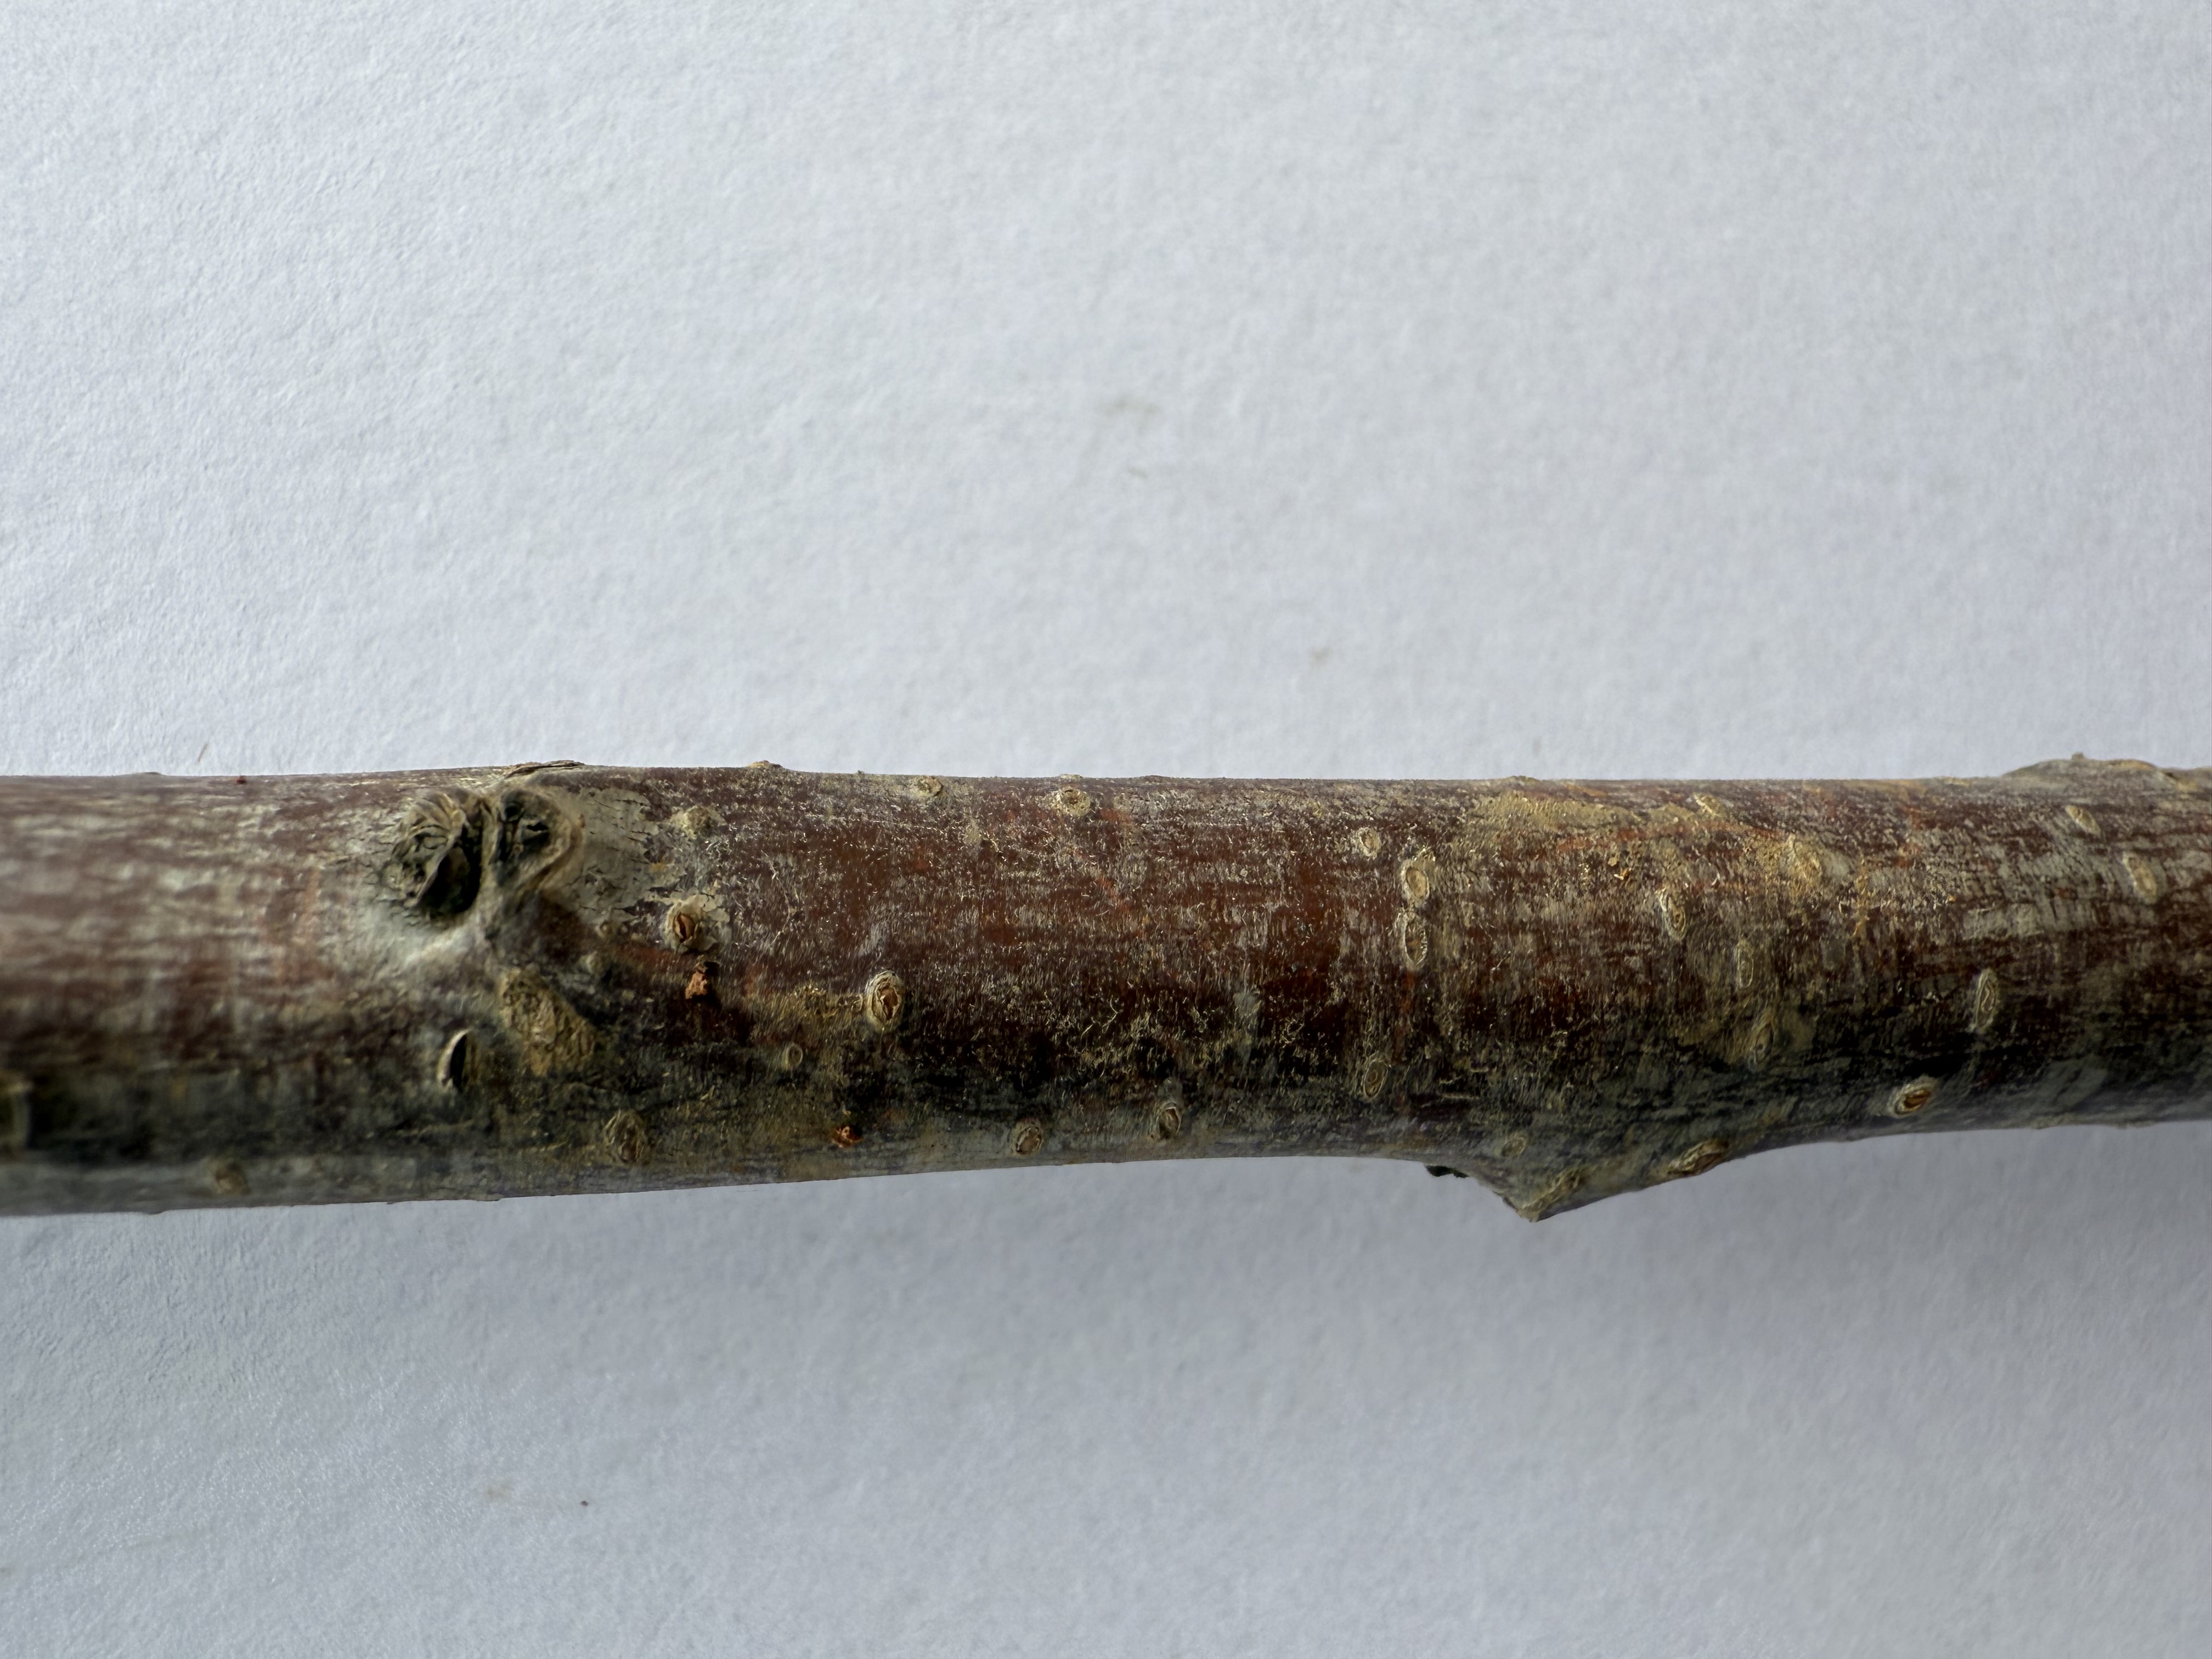
Variety: Ziraat 0900 Cherry